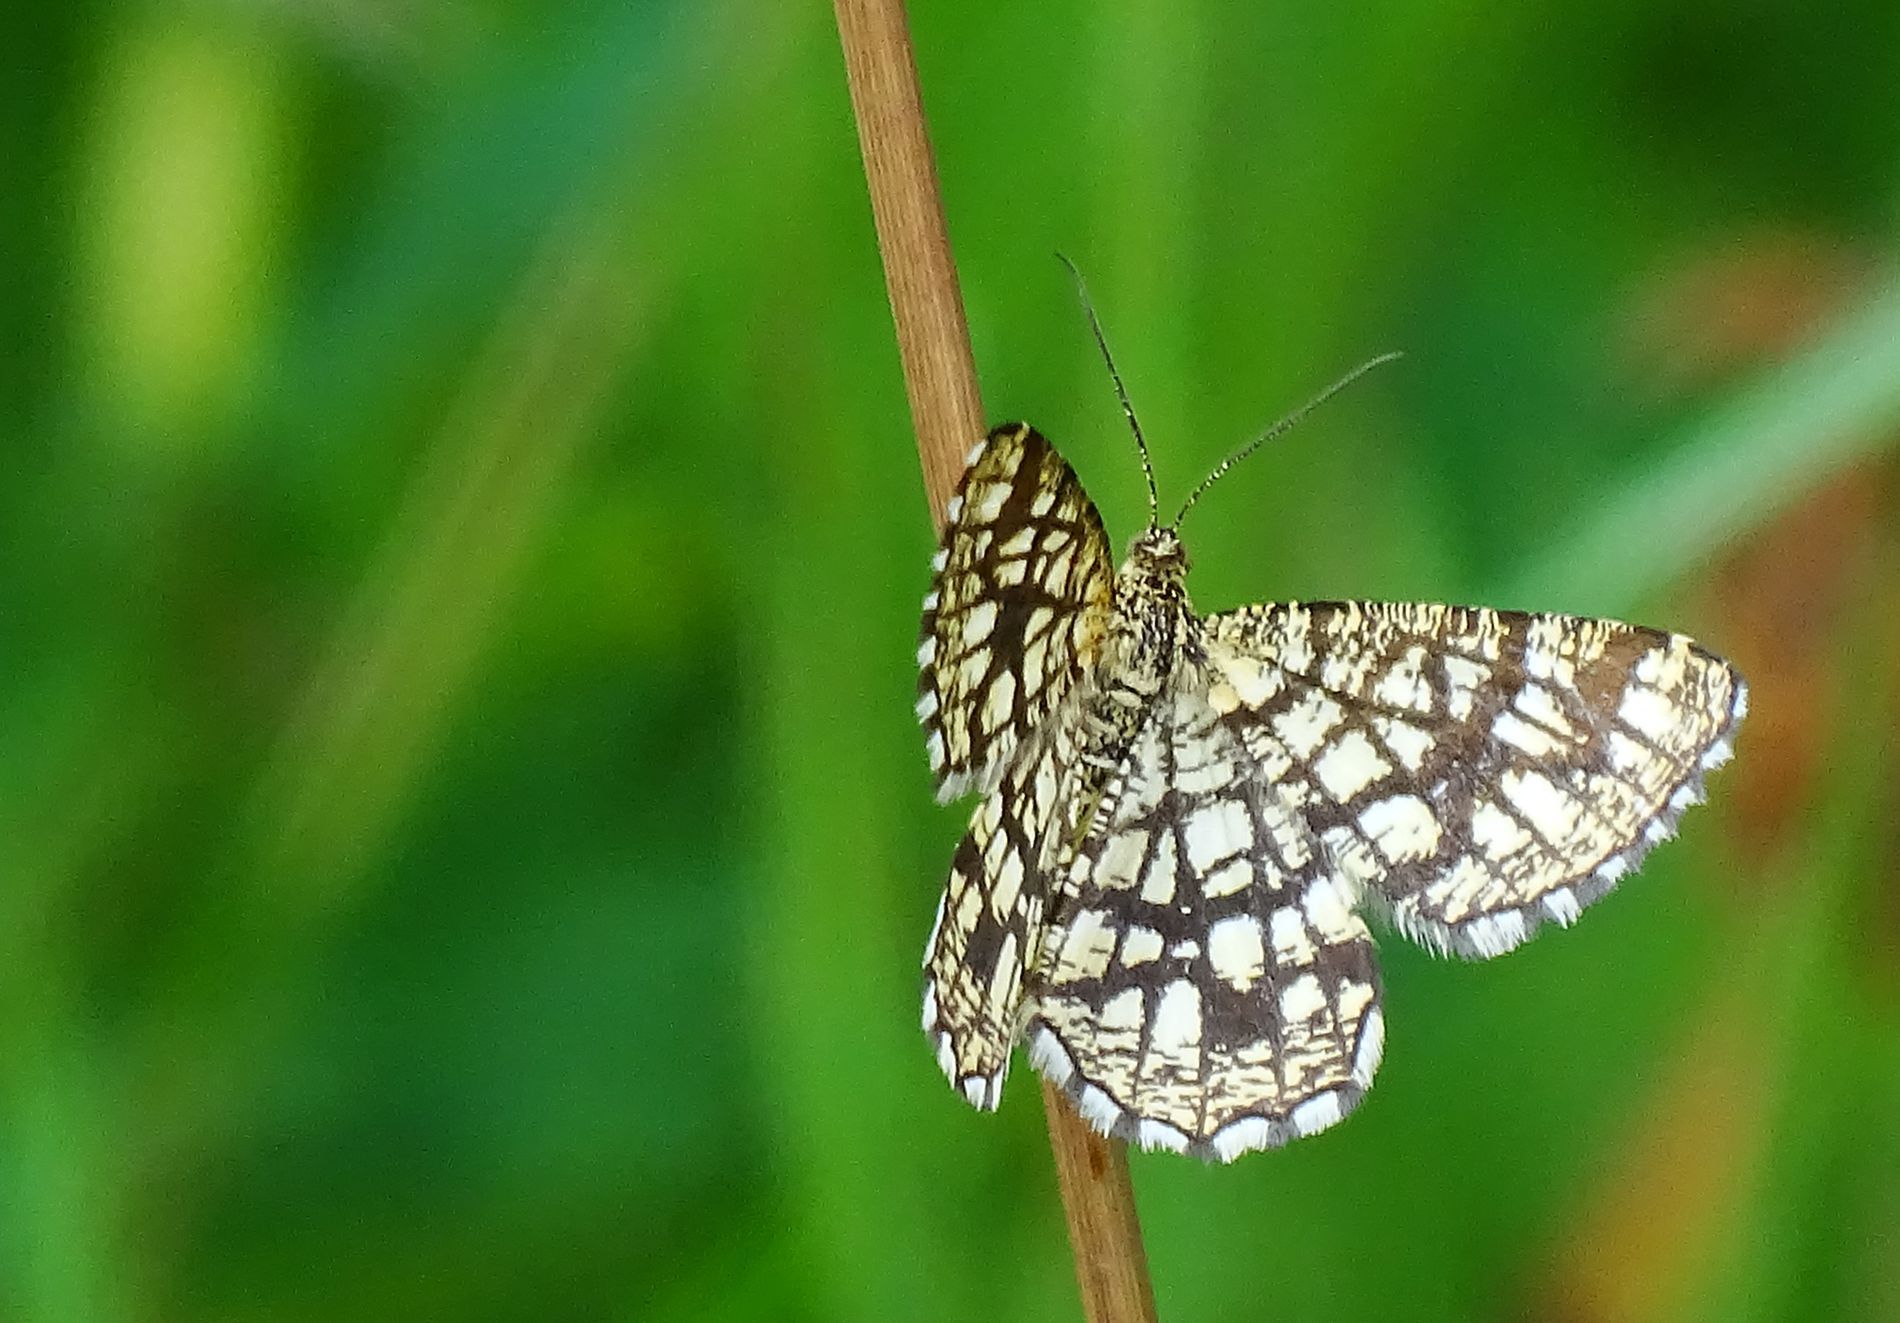
Moth on Stem
The photo shows a moth resting on a stem. Its wings display a distinct pattern. The background is out of focus and consists of blurred green shapes.
It's a close-up shot of a moth resting peacefully on a thin, brown plant stem. The background is a soft, out-of-focus blur of vibrant green foliage. The color palette is dominated by natural, earthy tones, with the moth's patterns providing contrast. The mood is peaceful, calm, and intimate. The lighting in the photo appears to be soft and natural.
Labels: Animal, Butterfly, Insect, Invertebrate, Moth, Plant stem, Blur
Camera: SONY DSC-HX400V
Aperture: F6.3
Exposure: 1/100 sec
ISO: 200
Focal length: 215.0 mm